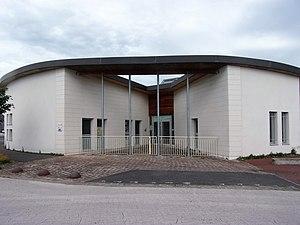
Bâtiment du pôle ""petite enfance"" de Monts."
Monts est une commune française située dans le département d'Indre-et-Loire en région Centre-Val de Loire.